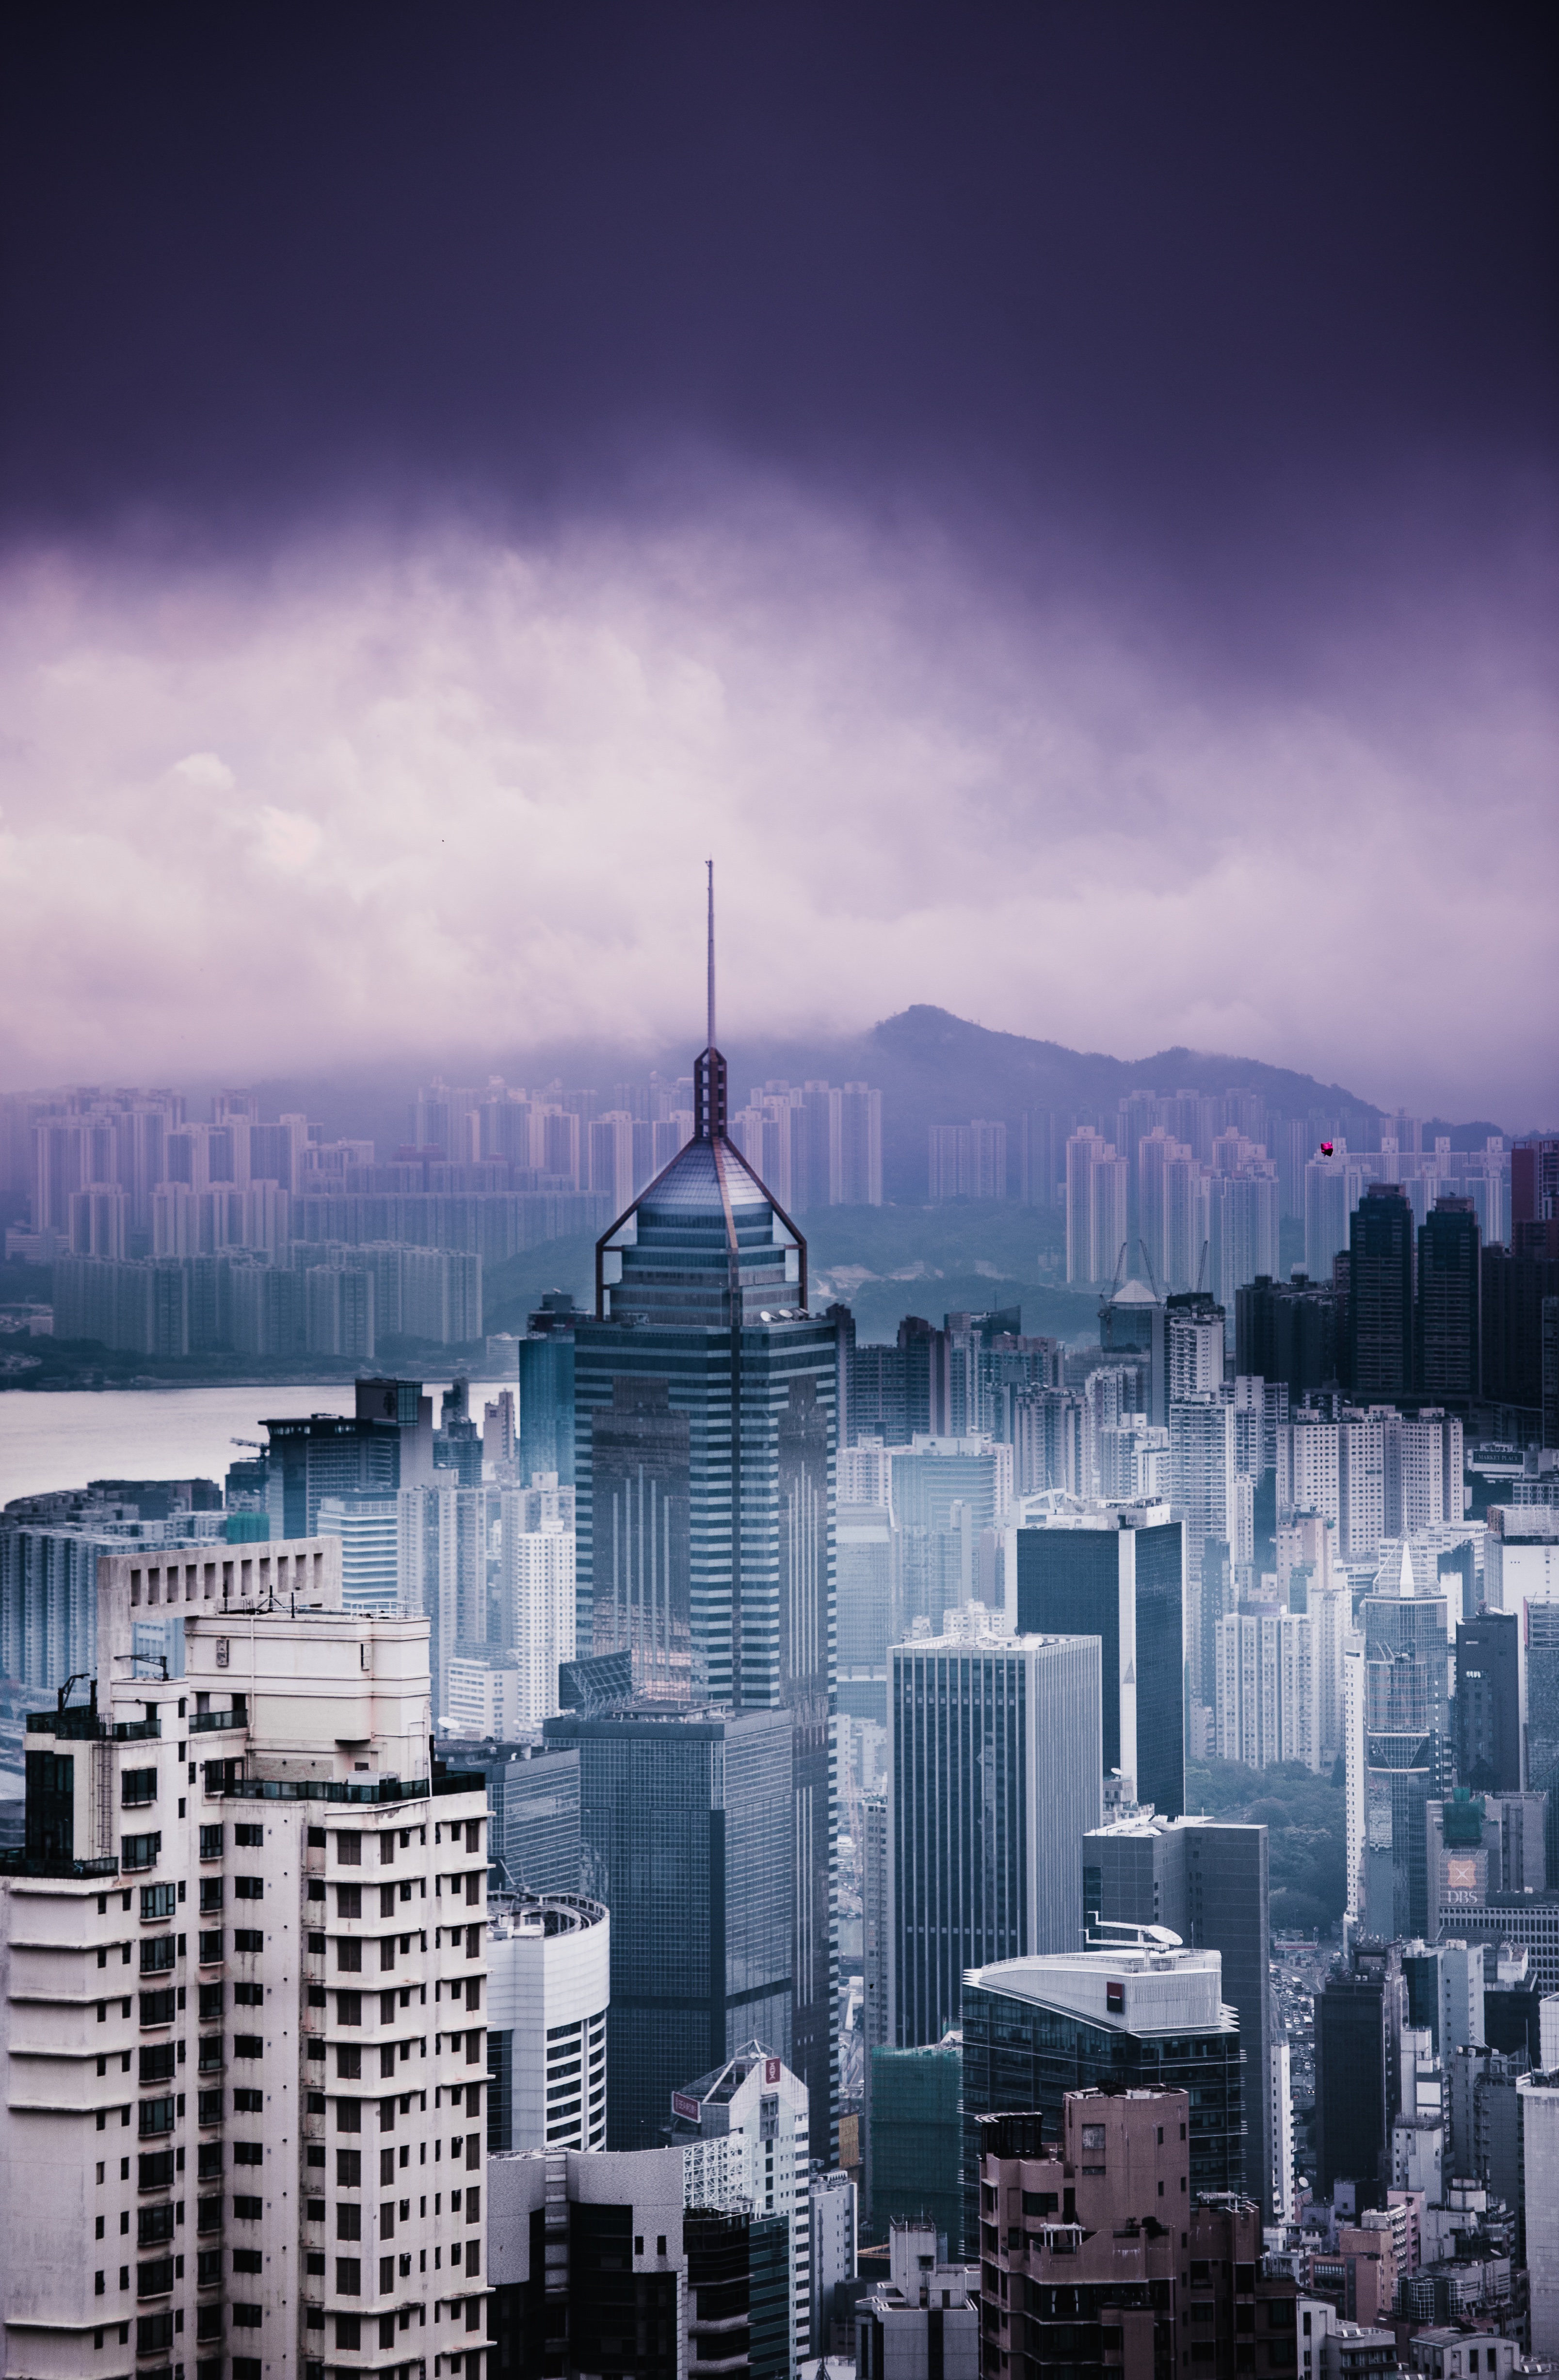
horizon, cloud, sky, skyline, night, city, skyscraper, cityscape, downtown, dusk, evening, reflection, tower, landmark, tower block, metropolis, urban area, atmospheric phenomenon, human settlement, atmosphere of earth, metropolitan area